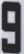
Number: 9